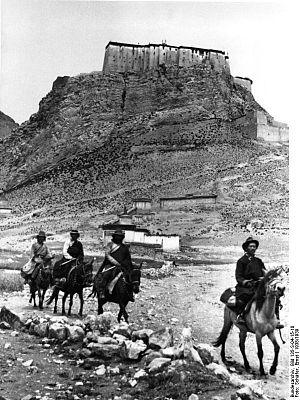
Le dzong au Tibet servait de centre à la fois religieux, militaire, administratif et social au district qu'il commandait. Ces forts furent édifiés à différentes périodes des rois du Tibet, sous les dynasties Yarlung, Phagmodrupa, Rinpungpa et Tsangpa. Sous le règne du 5ᵉ dalaï-lama, on construisit également des dzongs, dont le célèbre palais du Potala.
Khampa Dzong est le nom d'un bourg tibétain situé au nord de la frontière avec l'état indien du Sikkim. Une forteresse tibétaine s'y dresse au sommet d'une falaise rocheuse.